Outline of ancient India

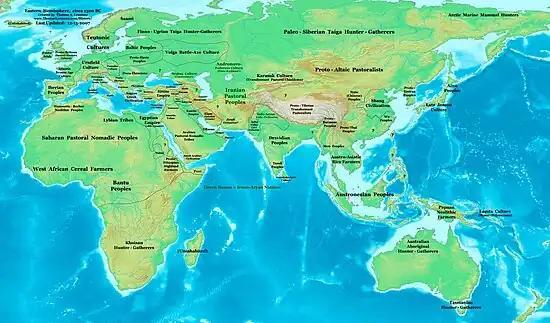
The Indo-Aryan Vedic civilization and main polities in Eurasia around 1300 BCE

The following outline is provided as an overview of and topical guide to ancient India: